Social Democrats (Denmark)

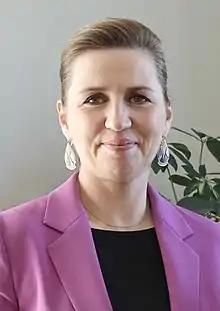
Current leader of the Social Democrats and Prime Minister of Denmark, Mette Frederiksen

In the 2019 Danish general election, the Social Democrats gained one further seat and the opposition red bloc of left-wing and centre-left parties (the Social Democrats, the Danish Social Liberal Party, the Socialist People's Party and the Red–Green Alliance along with the Faroese Social Democratic Party and Greenland's Inuit Ataqatigiit and Siumut) won a majority of 93 out of 179 seats in the Folketing while support for the Danish People's Party and the Liberal Alliance collapsed, costing Lars Løkke Rasmussen his majority. With the result beyond doubt on election night, Rasmussen conceded defeat and Frederiksen has been commissioned by Queen Margrethe II to lead the negotiations to form a new government.